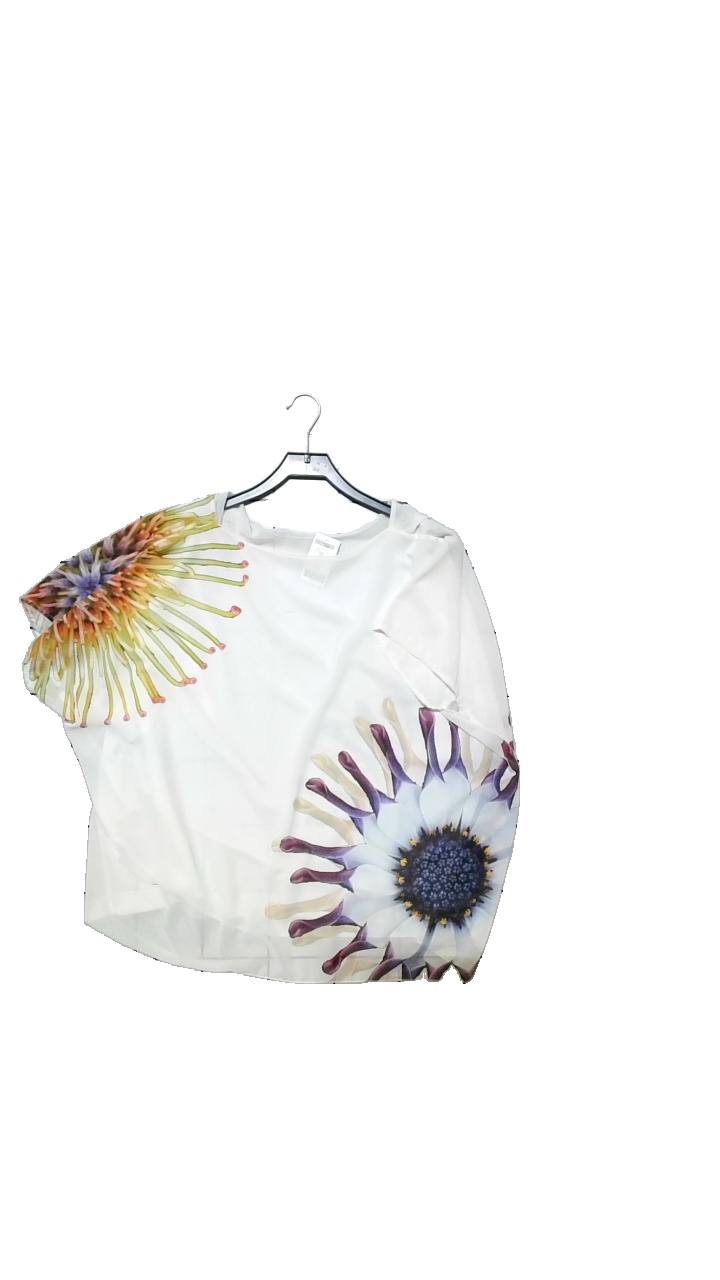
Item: Blouse (Ladies)
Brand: Missing
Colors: White, Multicolor
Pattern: Floral print
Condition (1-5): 3
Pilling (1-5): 5
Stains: Minor
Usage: Reuse
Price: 50-100